Rough River

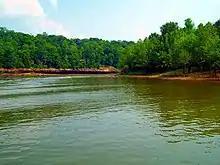
Rough River Lake near Leitchfield, Kentucky

The Rough River is a tributary of the Green River in west-central Kentucky in the United States. It's located about 70 miles southwest of Louisville, and flows through Breckinridge, Hardin, Grayson, and Ohio counties. Via the Green and Ohio rivers, it is part of the watershed of the Mississippi River. According to the Geographic Names Information System, it has also been known historically as "Rough Creek". In the 1950s it was dammed, creating Rough River Lake.